Chris Mepham

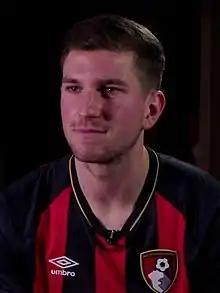
Mepham with AFC Bournemouth in 2019

Christopher James Mepham (born 5 November 1997) is a professional footballer who plays as a centre back for club Bournemouth and the Wales national team.